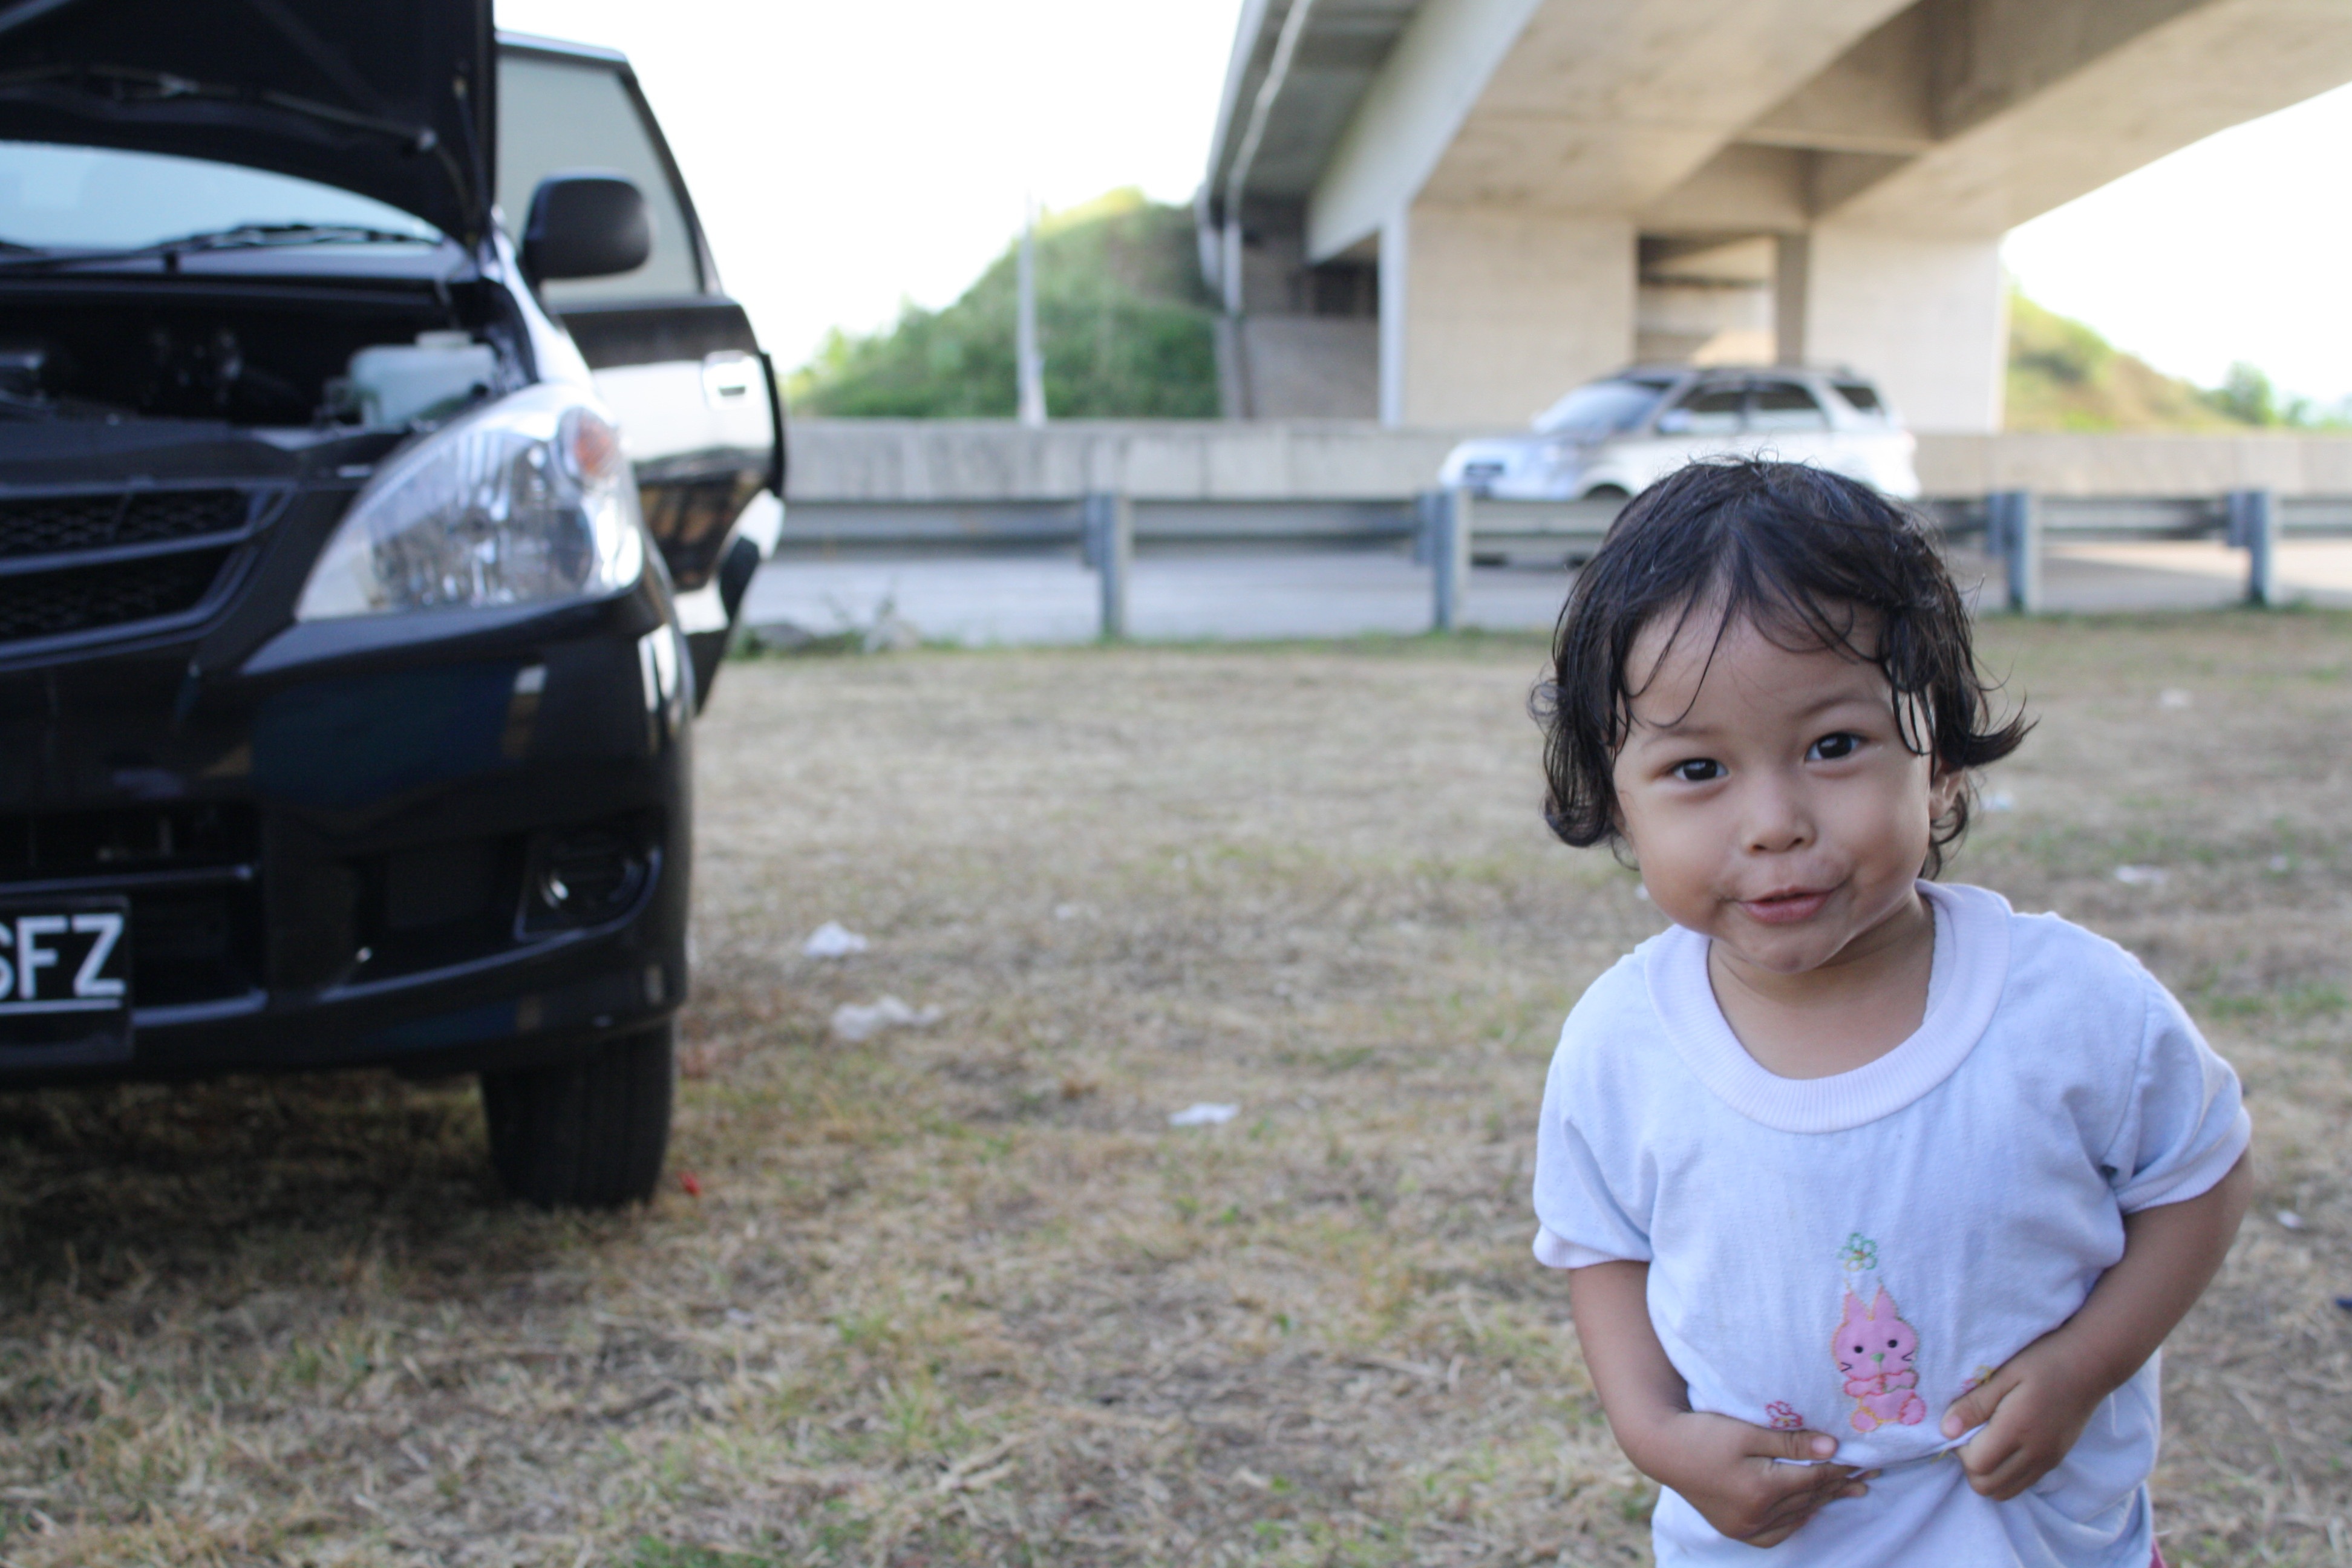
car, kid, cute, vehicle